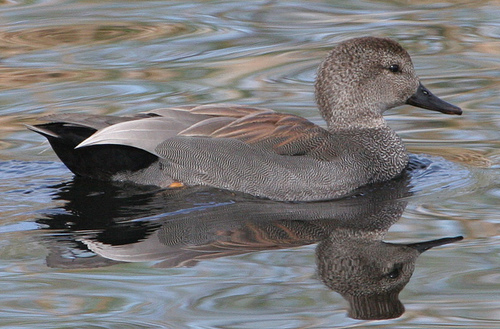
a large waterfowl with speckled brown and white head, and throat, white wings and black rectines.
this bird is grey and black in color, with a black beak and a brown eye ring.
the bird is all gray, has a black tail, and a dark gray bill.
a black and white stiped bird with a round napea medium-sized bird with a speckled gray and white face and breast, with a dark bill.
this bird has wings that are grey and has a black bill
this bird has wings that are brown and has a black billa gray bird with a black beak and black tail feathers.
a medium sized grey bird, it has a meduim sized flat bill, its tail is all black.
a large bird with a long, black beak.
Species: Gadwall